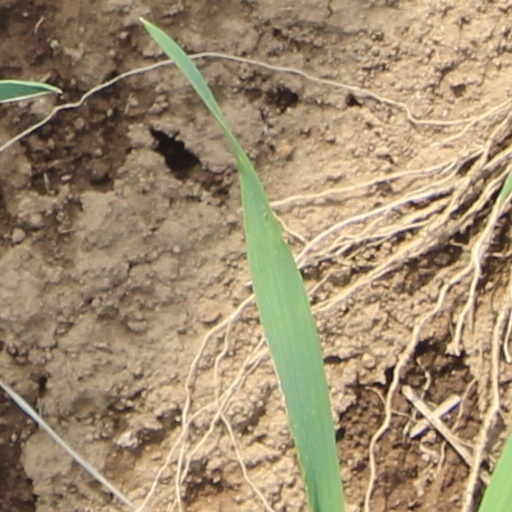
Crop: wheat